Pacific Palisades, Los Angeles

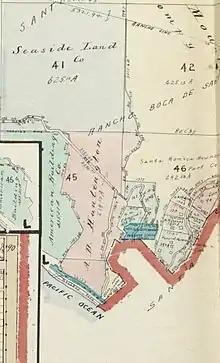
Santa Monica Canyon, 1921

A decade later, the Rev. Charles H. Scott and the Southern California Methodist Episcopal Church bought the land; in 1922, Scott founded Pacific Palisades, envisioning an elaborate religious-intellectual commune. Believers snapped up choice lots and lived in tents during construction. By 1925, the Palisades had 100 homes. In one subdivision, streets were named in alphabetical order for Methodist missionaries (the "Alphabet Streets"). The tents eventually were replaced by cabins, then by bungalows, and ultimately by multimillion-dollar homes. The climate of the area was a big selling point. Temperatures are much cooler than inland Los Angeles during summer, but usually sunnier and less foggy than areas south along the coast (e.g. Santa Monica).